William Baffin

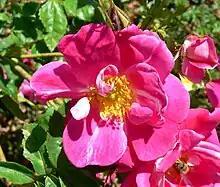
A William Baffin rose

In 1620, he sailed east again as master of "London" on the special recommendation of Capt. Shilling, the commander of the expedition. Baffin left the Downs on 25 March and reached Suvali Beach near Surat in India on 9 November. Hearing of a joint Portuguese and Dutch fleet searching for them, Shilling went in search of them: he was wounded in battle in the Gulf of Oman on 28 December and died on 6 January. A year later, the East India Company agreed to join the Persian assaults on the Portuguese fortresses on the islands of Qeshm and Hormuz in exchange for certain trade concessions. At Qeshm off Bandar Abbas, he was sent ashore on 23 January 1622 to take measurements of the height and distance of the walls of Fort Queixome to assist the fleet's gunners. One of his contemporaries described his death: